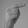
ASL letter: G